Masghati

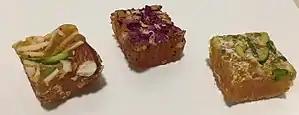
Three decorated Masghati pieces

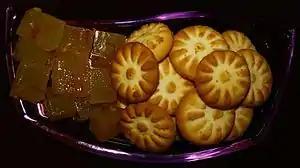
Masghati (left) without decoration and koloocheh

Masghati (in Persian:مسقطی) is a soft and transparent confection in Iran made with rose water, starch, sugar and water. Along with koloocheh, it is a tradition of Nowruz New Year celebrations. Pistachio, saffron, and cardamom can also be used to make masghati.